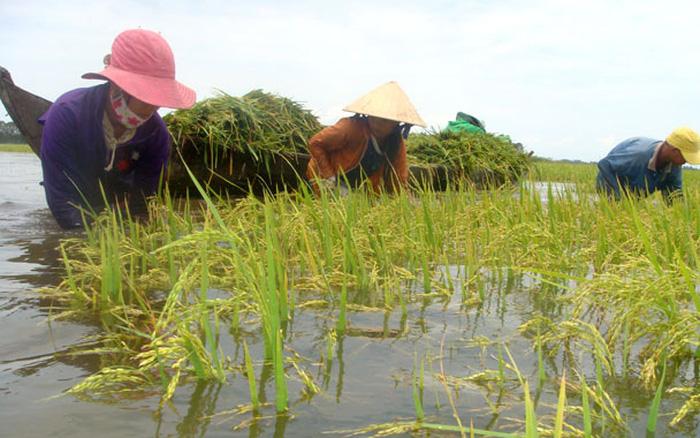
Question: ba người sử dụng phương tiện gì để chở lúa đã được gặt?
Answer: một chiếc xuồng